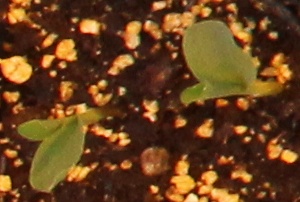
Label: Corn